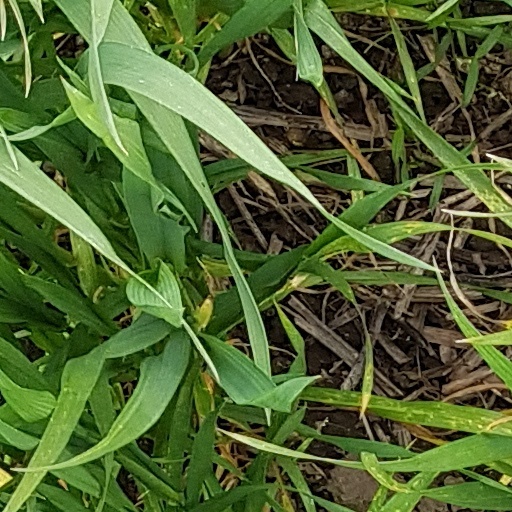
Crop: wheat